Ninfa's

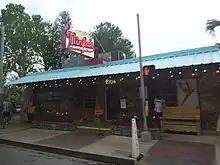
Ninfa's

The Original Ninfa's on Navigation is a popular Mexican restaurant located at 2704 Navigation Boulevard in Houston, Texas. The restaurant serves both Tex-Mex and Mexican cuisine. The Original Ninfa's was started by Ninfa Rodríguez Laurenzo, a Mexican-American woman, in a tortilla factory. Ninfa Laurenzo became a full-time restaurateur and the tortilla factory closed. Mama Ninfa is widely credited with popularizing the fajita among Houstonians.